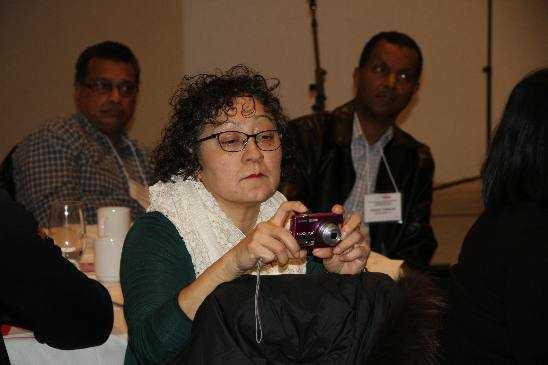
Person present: Yes